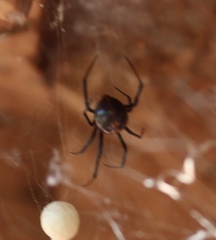
Species: Lactrodectus_hesperus